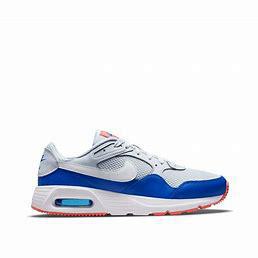
Brand: Nike
Model: Air Max SC